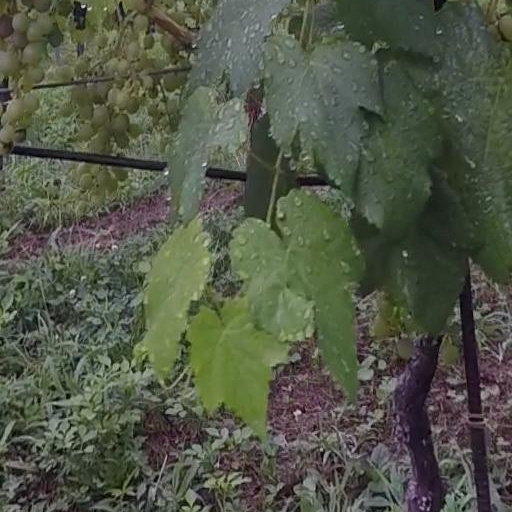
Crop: grape